Michael Stuart (physician)

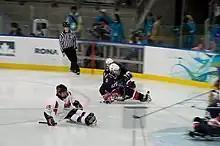
In-game action photo of sled hockey players propelling themselves with sticks

Stuart served as the team physician for the United States men's team at the Winter Olympics in 1994, 2010, 2014 and 2022; at the World Championships in 2000 and 2013; and at the 2016 World Cup of Hockey. He also worked as the team physician for the United States men's junior team at the World Junior Championships in 2003 and 2004; and for the USA Hockey National Team Development Program at the IIHF World U18 Championships in 2001, 2002, and 2019.